South West Coast Path

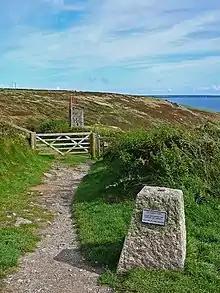
Wheal Prosper

The coast now shows the open and ancient landscape of the Penwith district along a series of wild headlands such as Clodgy Point, Hor Point, Pen Enys Point, and Carn Naun Point. The Carracks lie just offshore, locally known as Seal Island (and seals can often be seen close to the shore opposite here), then there lies Zennor Head and Gurnard's Head as the Path leads into Morvah, although the village proper lies inland. Portheras Cove is a relief from the many small rocky bays along this coast but the cliffs then continue beyond the iconic, disused Crowns Mine at Botallack.